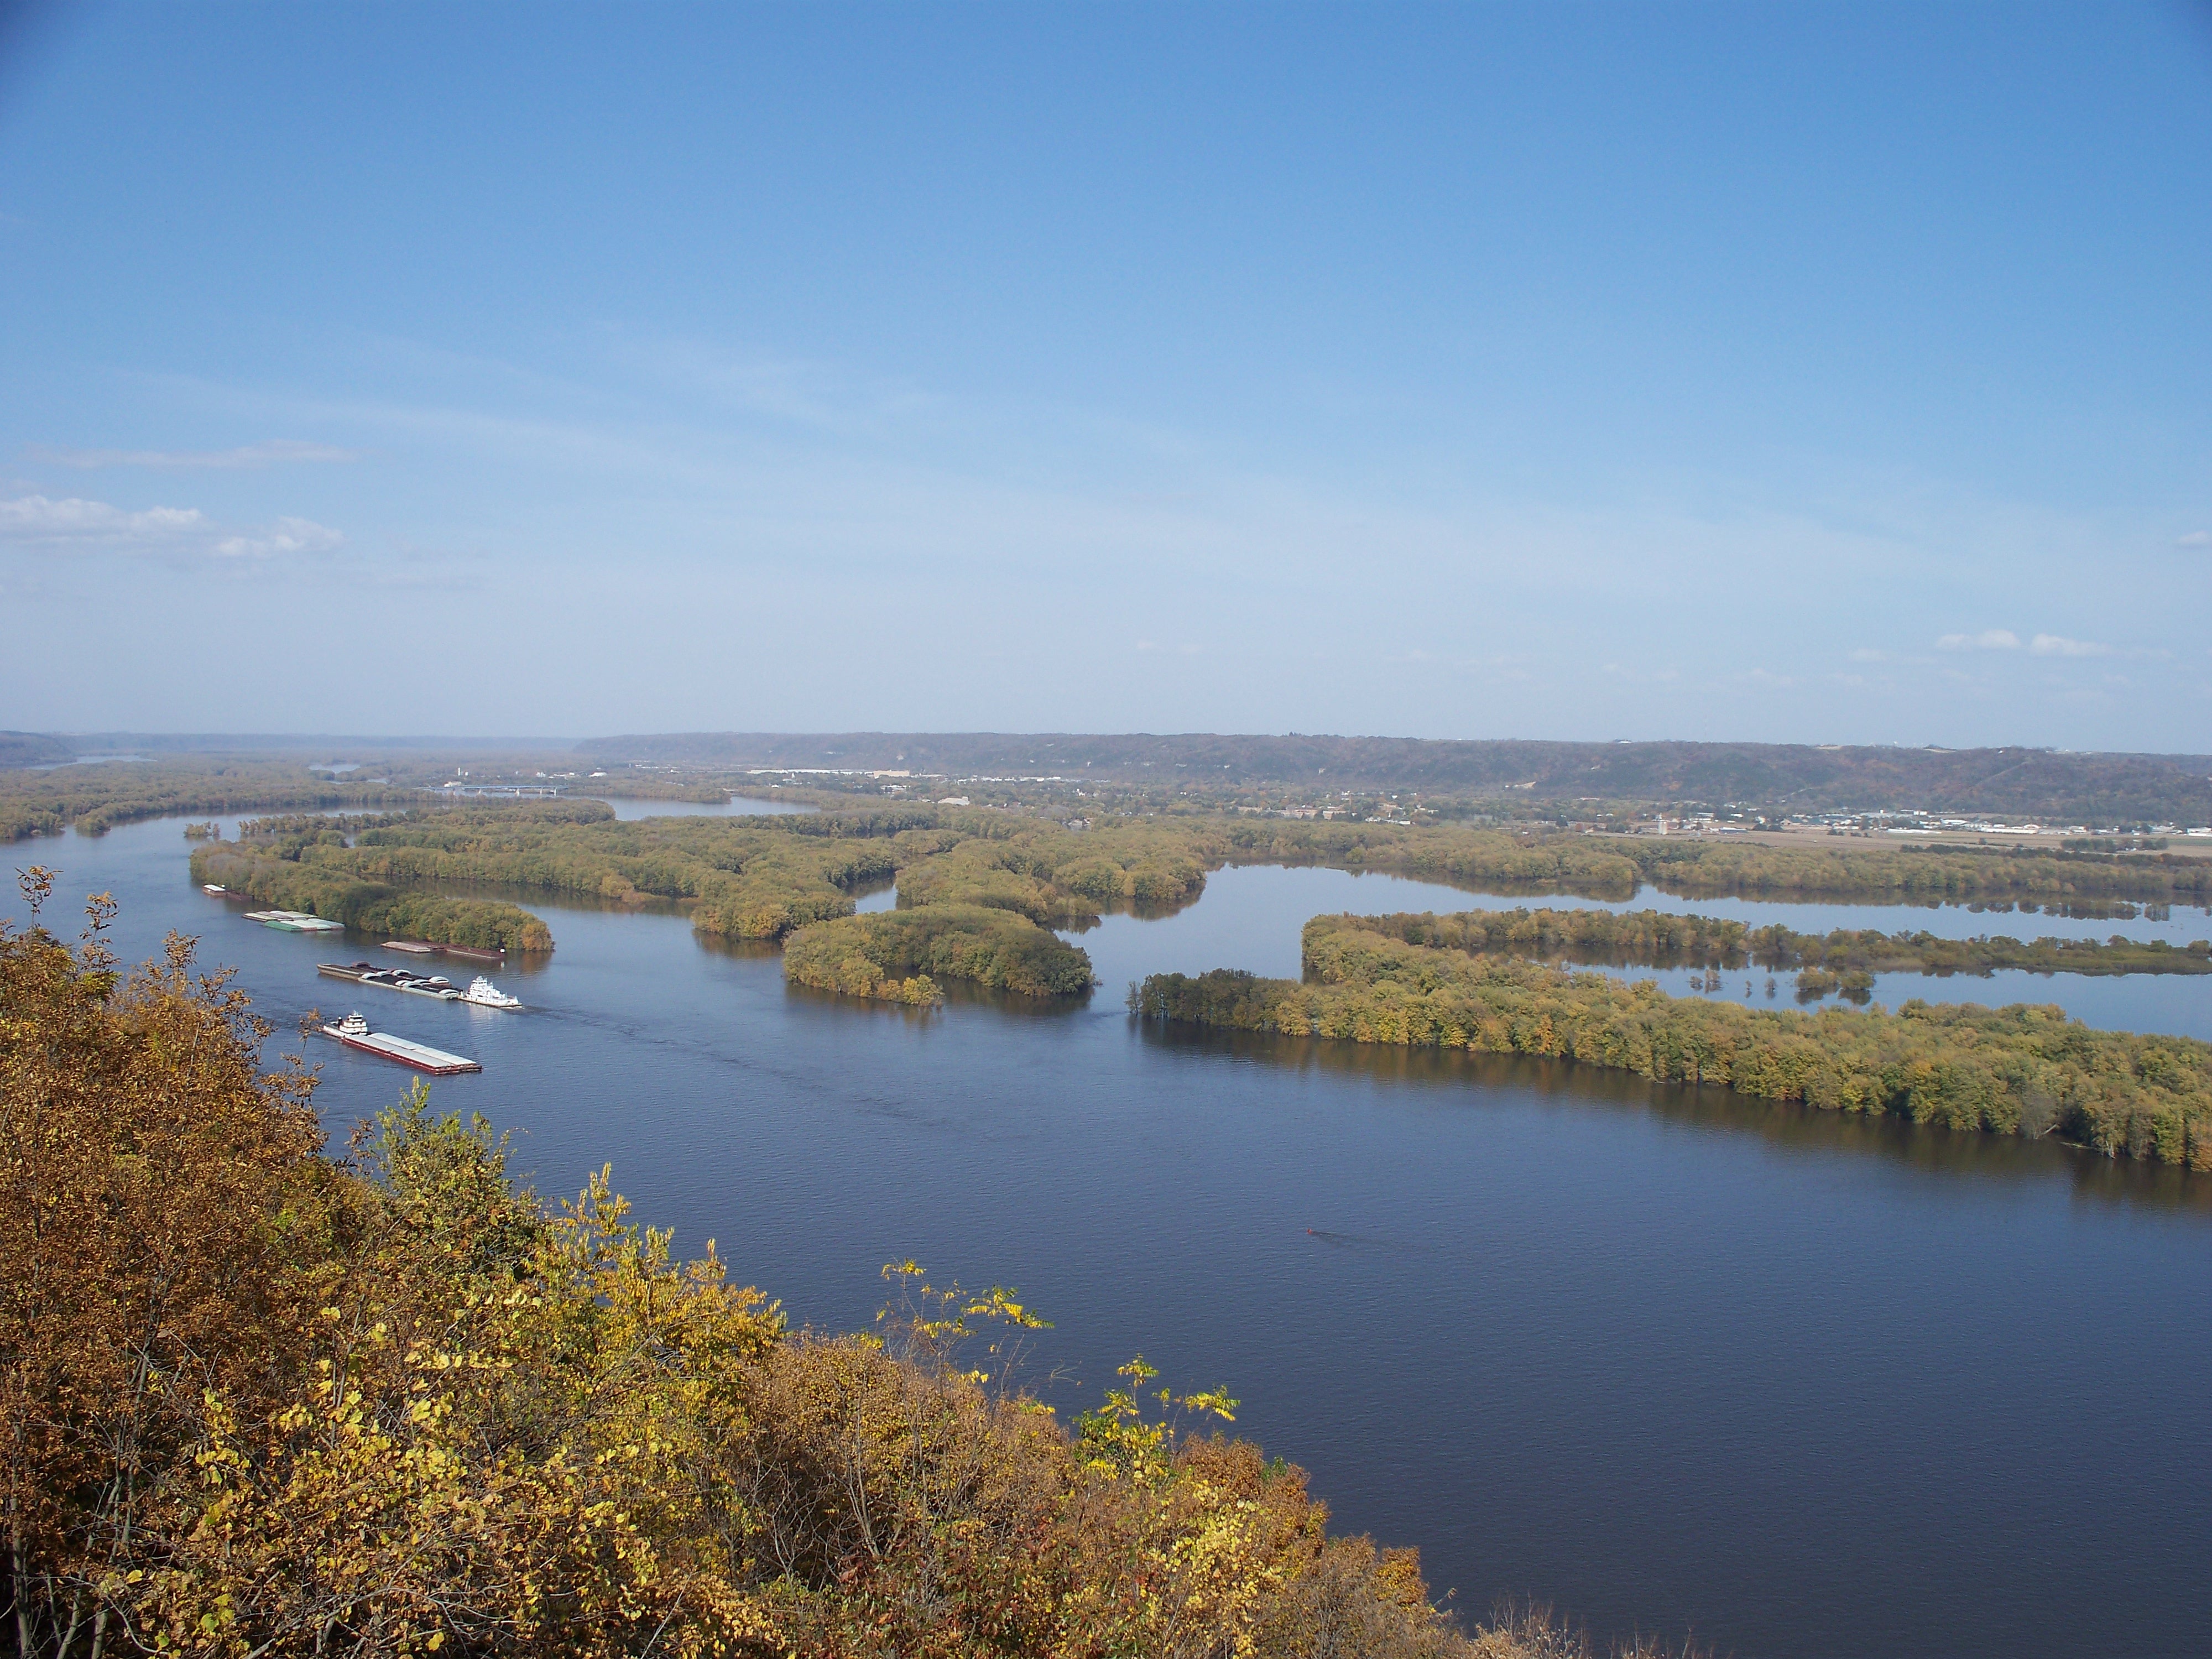
landscape, sea, water, marsh, shore, lake, river, ship, transportation, transport, reflection, vessel, reservoir, waterway, body of water, shipment, cargo, wetland, shipping, habitat, loch, ecosystem, estuary, barge, mississippi, wisconsin, export, natural environment